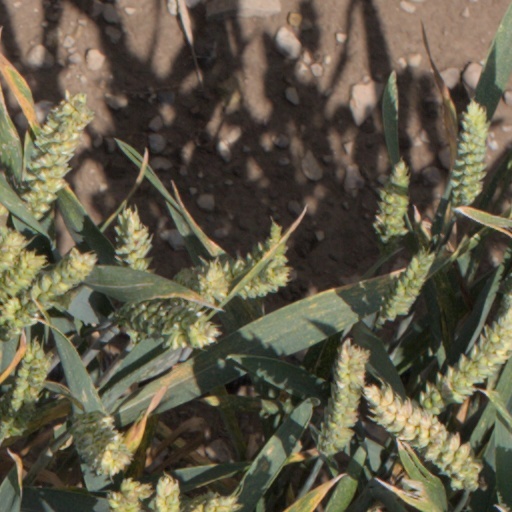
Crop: wheat